Intercar

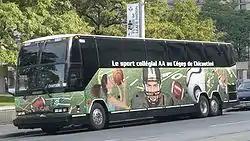
Wrapped coach advertising the sports programs of the "Cégep de Chicoutmi"

Intercar is the second largest interurban bus carrier within the province of Quebec, Canada, and one of the largest providers of school buses. The company was founded in 1959 in Jonquière, but expanded greatly in 1990 with the acquisition of Voyageur's routes in the Saguenay–Lac-Saint-Jean region and the North Coast of the Saint Lawrence River. The next step in the evolution of the Intercar Group, already well established in student transportation in Saguenay-Lac-Saint-Jean, was the launch of school bus services in the area around Quebec City. Further expansion of their interurban routes to Sept-Îles meant that by 2001 they dominated those services in the triangle between Sept-Iles, Dolbeau and Quebec. Throughout the early part of this century they have continued to acquire more school transportation companies and further grow their charter service.